Fulke Underhill

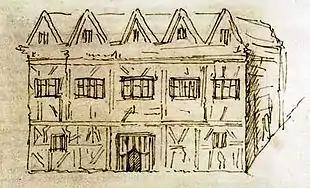
Sketch made in 1737 by George Vertue of New Place in Stratford upon Avon, sold to Shakespeare by Fulke Underhill's father in 1597

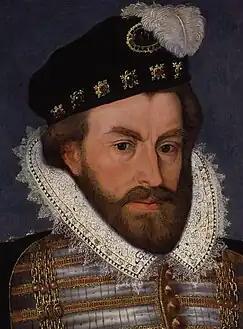
Sir Christopher Hatton, who purchased the wardship of Fulke Underhill's father

Fulke Underhill's paternal grandfather, William Underhill (c.1523 – 31 March 1570), was an Inner Temple lawyer and clerk of assizes at Warwick, and a substantial property holder in Warwickshire. Among his holdings was the manor of Idlicote, which he purchased from Lodovic Greville. He also held a 21-year lease on the manor of Newbold Revel from Thomas Throckmorton. In 1567 he purchased New Place in Stratford upon Avon from William Bott, agent of William Clopton, esquire. In addition to these properties he held the manors of Loxley and Barton-on-the-Heath, 'together with other houses and lands in Stratford, Hollington, Hardwick, Meriden, Haselor, Drayton and Easinghall'.